Florence Stephens

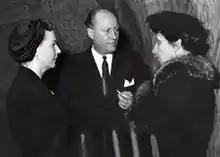
Florence Stephens (right) with Prince Carl Bernadotte and his second wife Ann during the trial in 1957

Florence Elisabet Stephens (5 October 1881 – 2 April 1979) was a wealthy Swedish landowner, known as "Fröken på Huseby" ("the Lady of Huseby") for her estate at Huseby. She was the main figure in the Huseby Affair ("Huseby scandal"), one of the most prominent court cases in Sweden during the late 1950s and early 1960s.